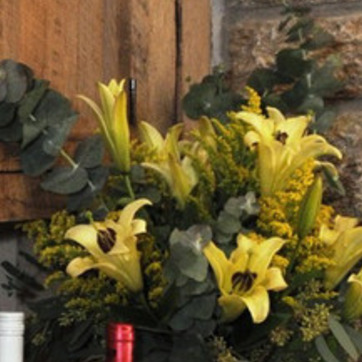
Material: foliage